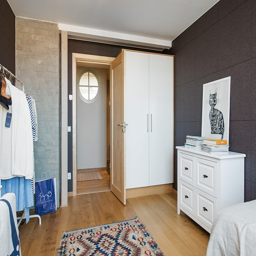
interior style of a charming apartment